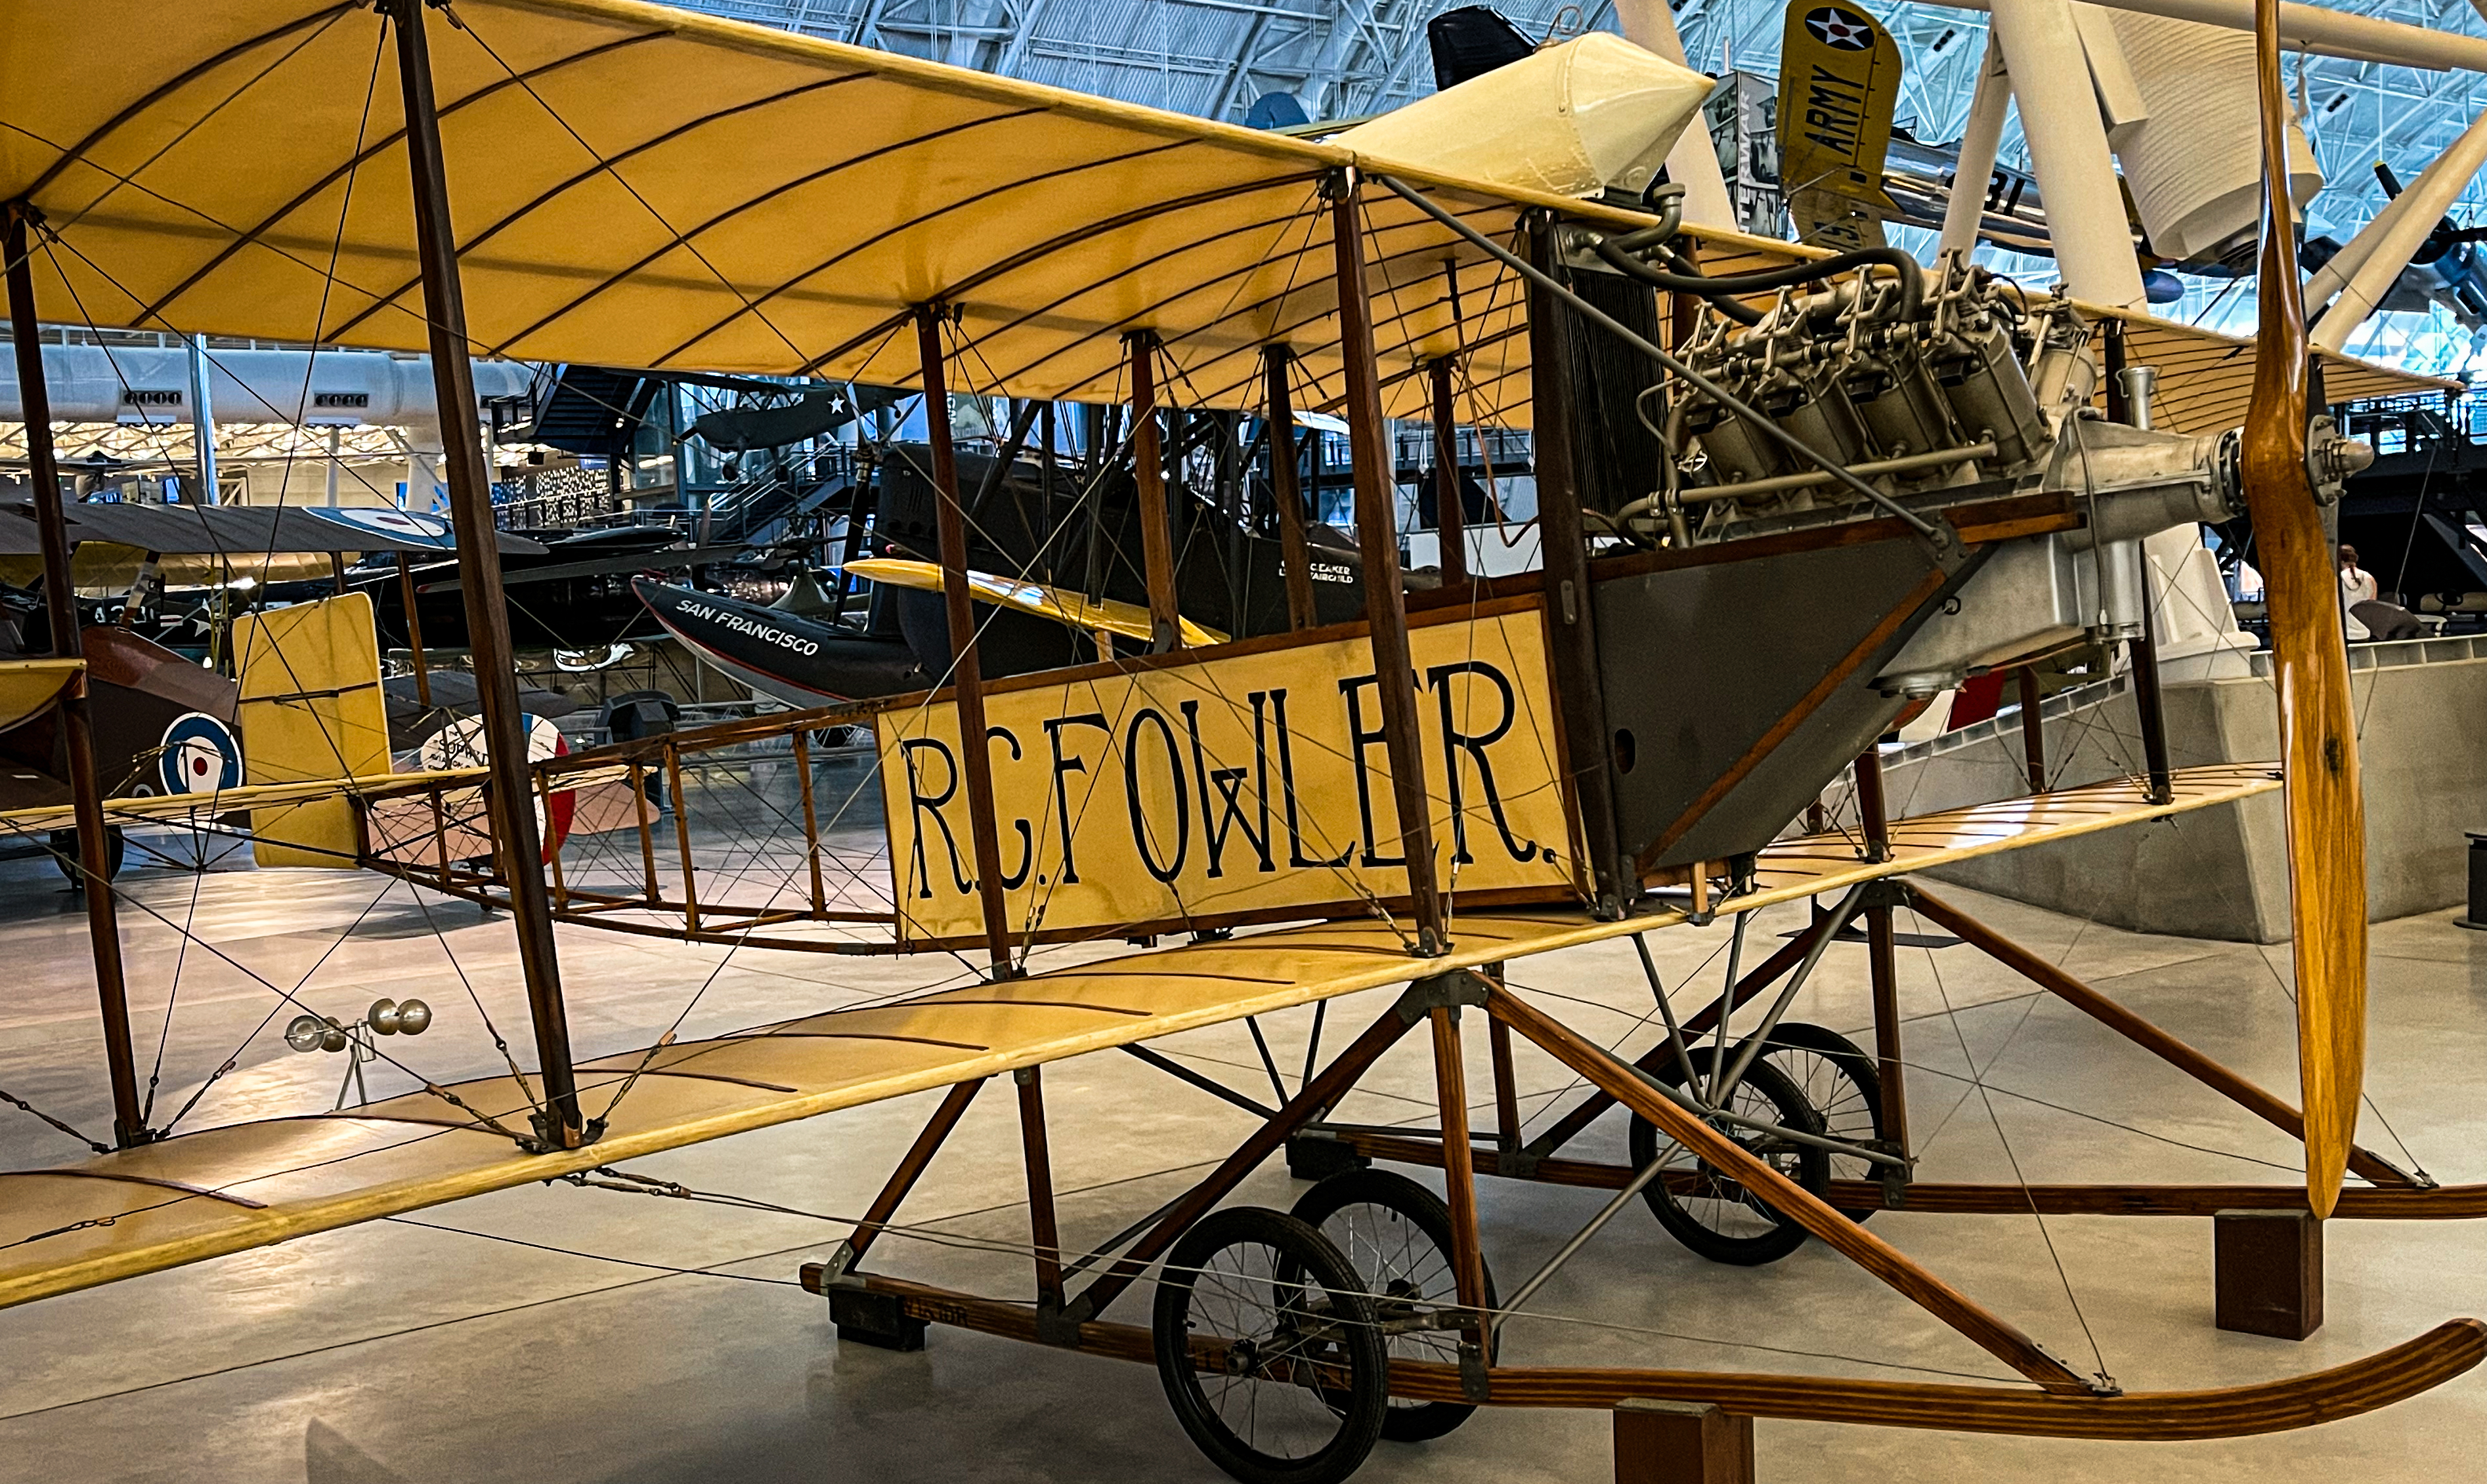
aircraft, vehicle, aviation, wheel, aerospace manufacturer, propeller driven aircraft, hangar, engineering, airplane, air travel, aerospace engineering, metal, shade, propeller, biplane, machine, tire, steel, general aviation, flooring, tourist attraction, aircraft engine, ultralight aviation, logo, transport